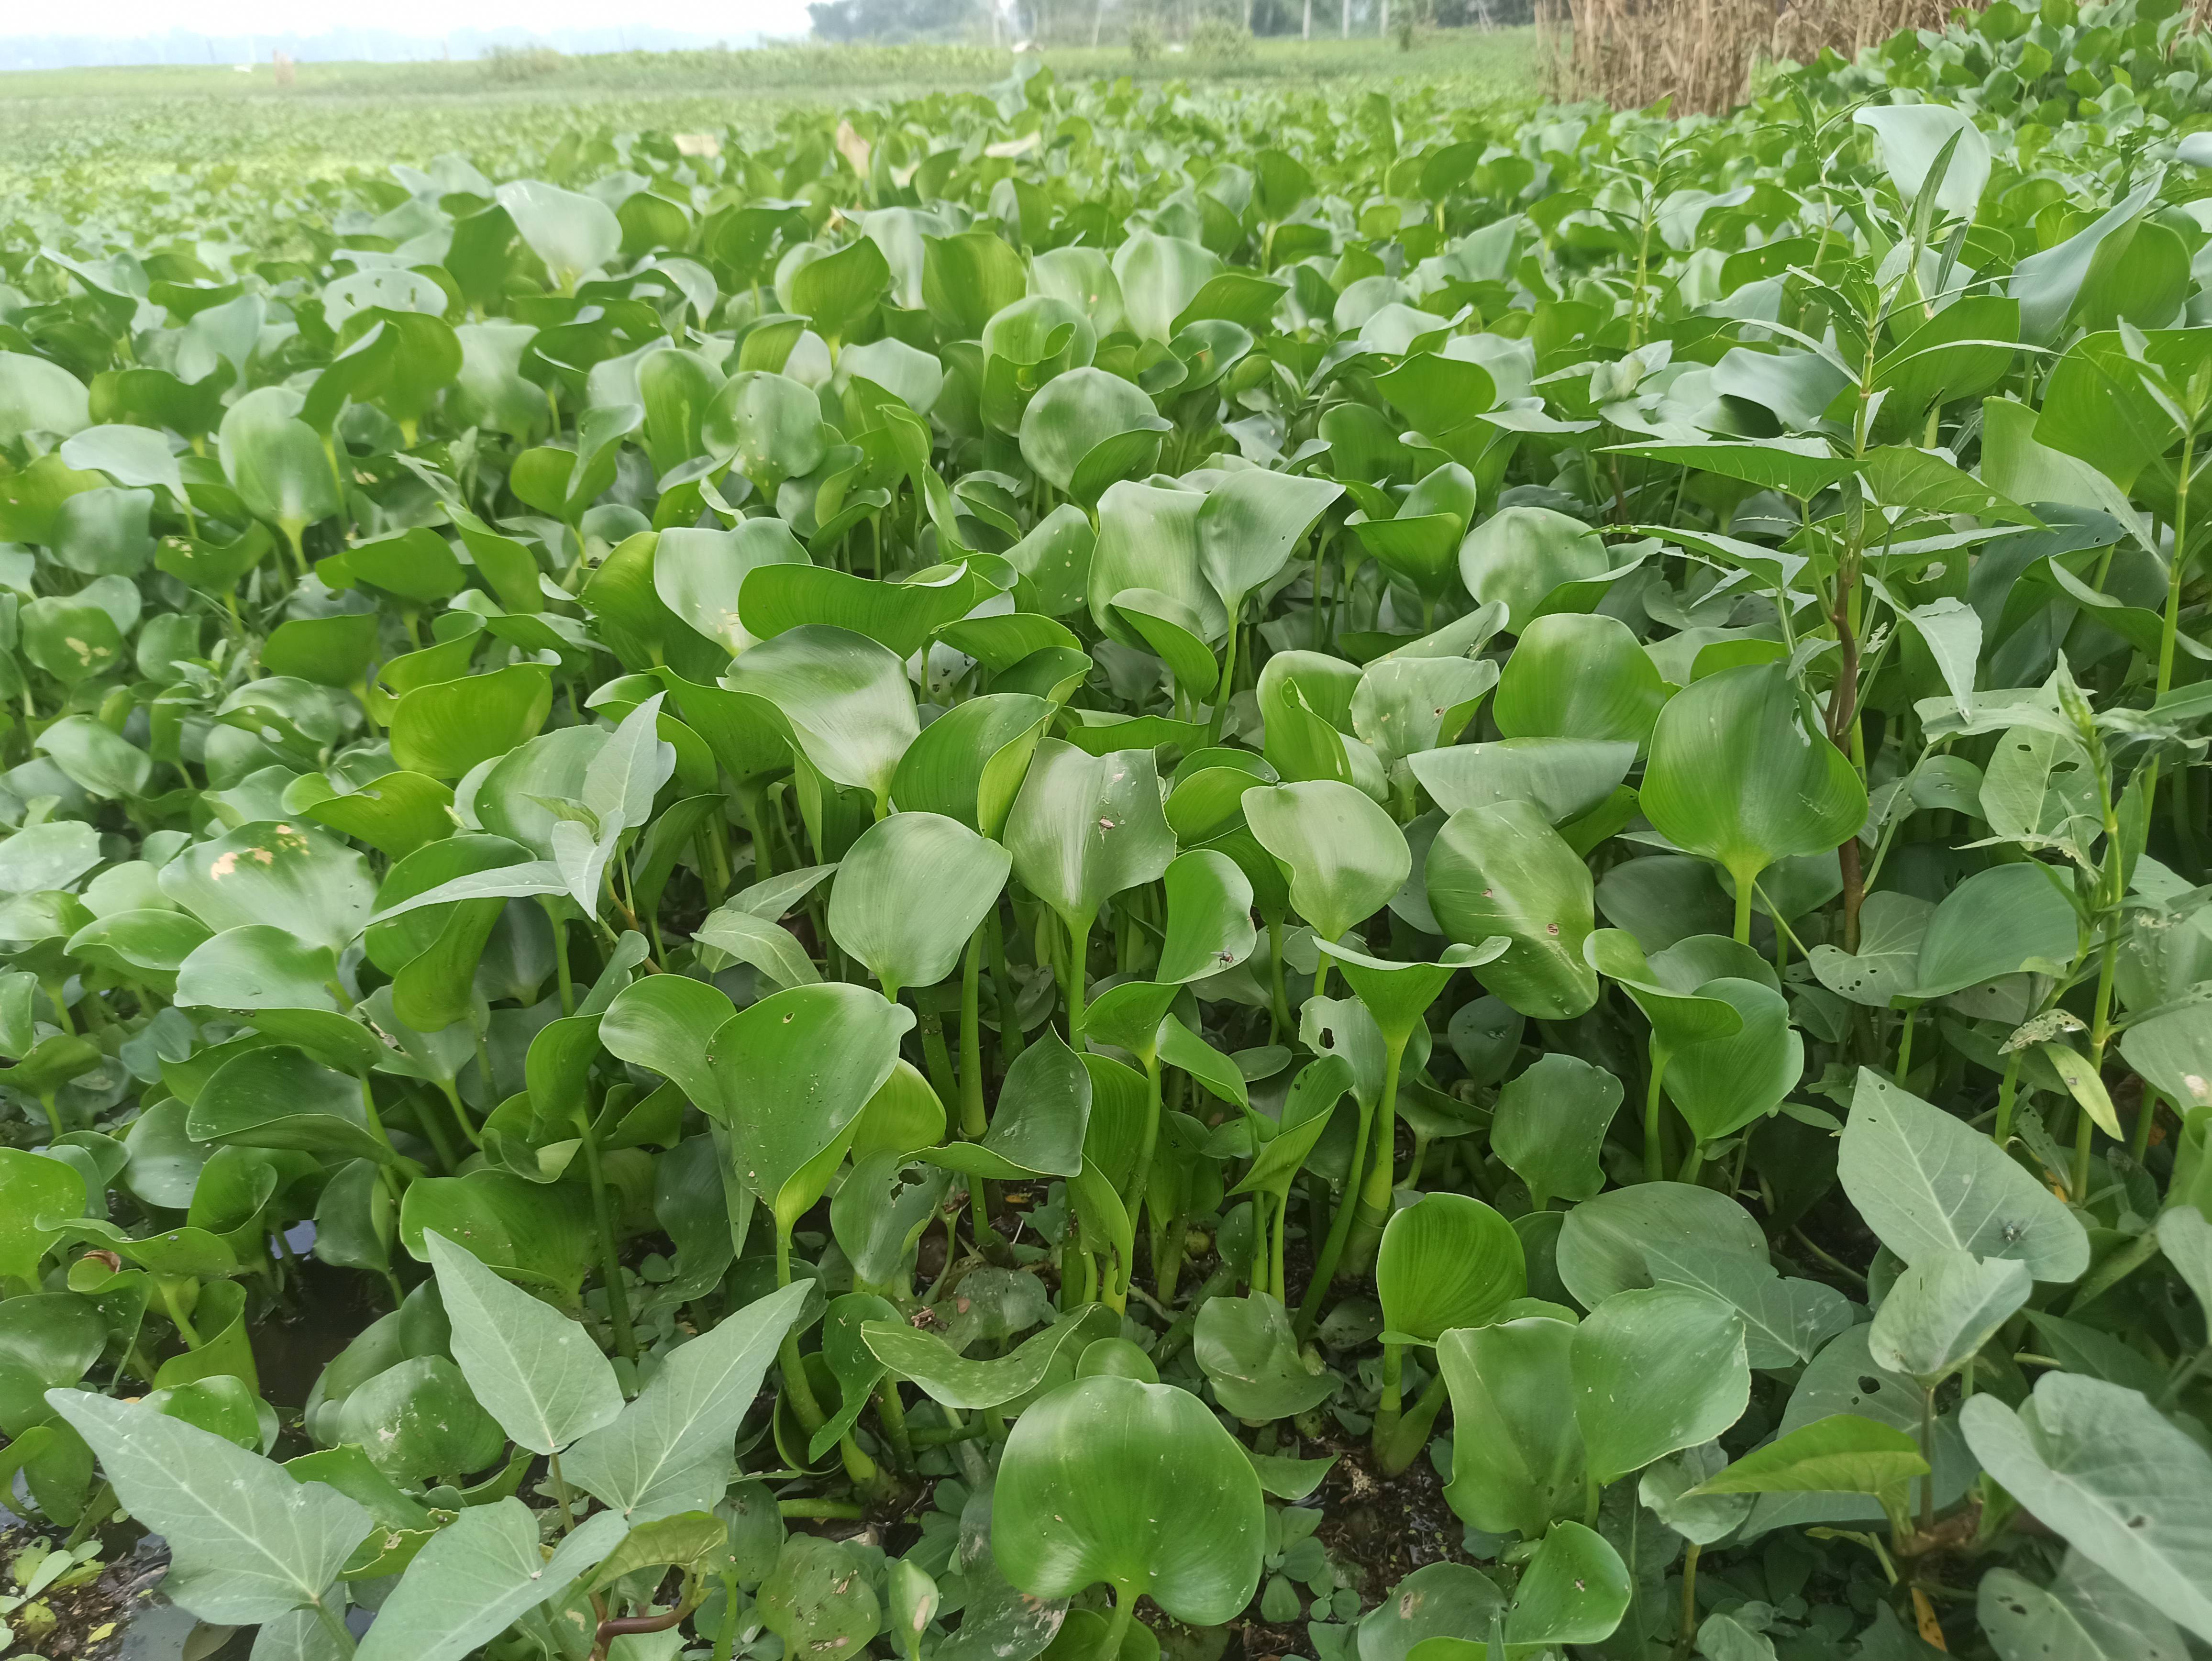
Species: Common Water Hyacinth (Eichornia crassipes)